Bluecoat Chambers

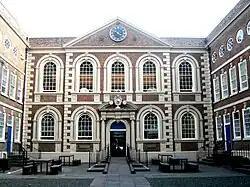

Built in 1716–17 as a charity school, Bluecoat Chambers in School Lane is the oldest surviving building in central Liverpool, England. Following the Liverpool Blue Coat School's move to another site in 1906, the building was rented from 1907 onwards by the Sandon Studios Society. Based on the presence of this art society and the subsequent formation of the Bluecoat Society of Arts in 1927, the successor organisation laid claim to being the oldest arts centre in Great Britain, now called the Bluecoat.